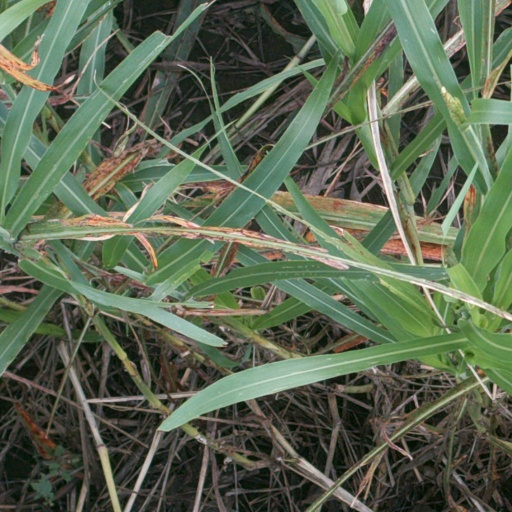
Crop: sorghum